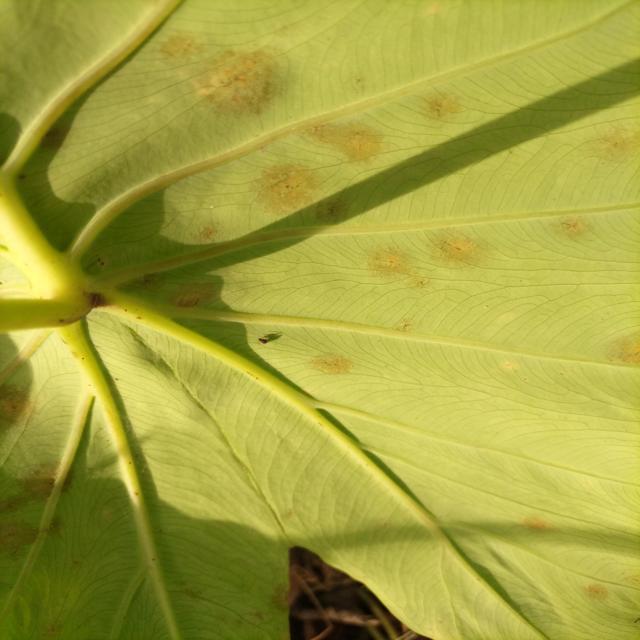
Label: Early_Blight